Kohrra

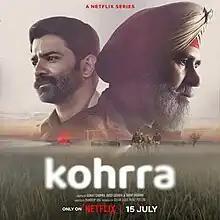
Official poster

Kohrra is an Indian Punjabi-language crime thriller police procedural television series on Netflix created by Sudip Sharma, Gunjit Chopra, Diggi Sisodia and directed by Randeep Jha Produced under Karnesh Sharma's Clean Slate Films in collaboration with Netflix, the series stars Survinder Vicky, Barun Sobti, Harleen Sethi, Saurav Khurana, Rachel Shelley and Manish Chaudhary in lead roles. The series premiered on 15 July 2023 on Netflix. The series was renewed for a second season in August 2024.